Nicola Akele

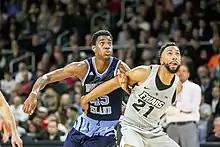
Akele (left) competes for a rebound with Providence's Jalen Lindsey in December 2016

Akele played three years of college basketball for Rhode Island. On 4 January 2016, he was named Atlantic 10 Conference Rookie of the Week after averaging eight points, 2.5 rebounds and 1.5 assists per game in wins over Brown and Saint Louis. Akele scored a freshman season-high and a career-high 15 points in a 79–62 victory over La Salle. Over three years at Rhode Island, he averaged 2.6 points and 2.2 rebounds in 11.7 minutes per game, starting in six of his 96 appearances. Akele left after his junior season to play professionally in Italy.